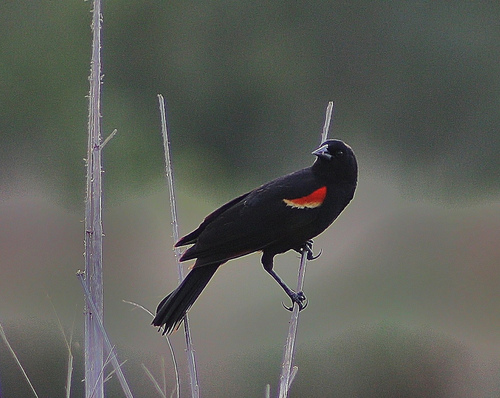
this bird is mostly black, shows significant head, a short, pointy black bill, and red coverts with white tipping.
this bird is black with red on its wing and has a very short beak.
a bird with an all black body with bright red coverts, and black tarsus.
this large bird is black with small accents of red and yellow on its wings.
this bird is mostly black and has a red and white covert.
this particular bird has a black body with a red patch on its covertsa black bird with bright red on its wing, its head is small as well as its beak, the beak is pointy.
this is a black bird that has red and yellow coverts.
this bird is predominantly black but either the covert or the secondary colors on the wings has red and the tip is white or orange/yellow.
this bird's body, bill, and feet are entirely black, except for a splash of bright red on the wings and a yellow wingbar.
Species: Red Winged Blackbird